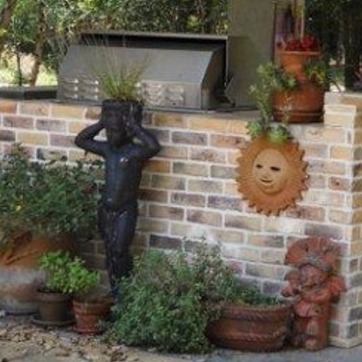
Material: brick